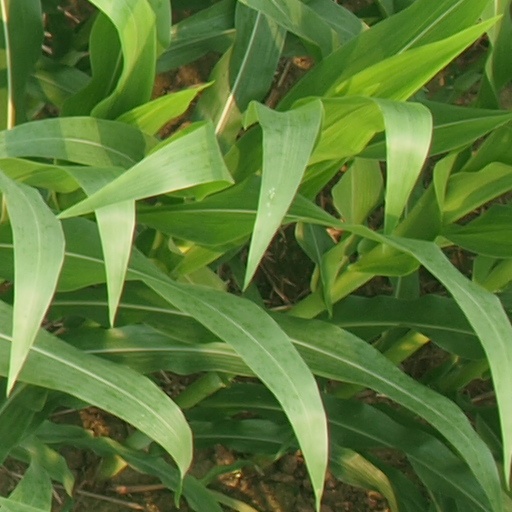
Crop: maize; corn